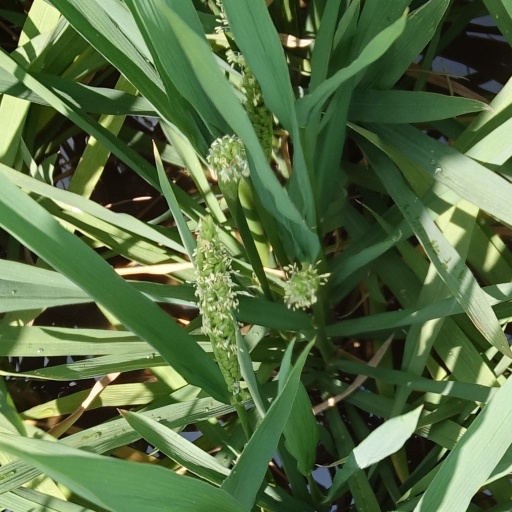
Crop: rice